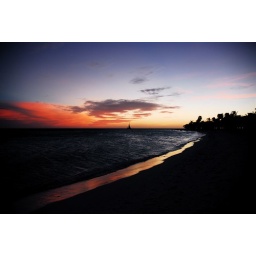
Lovely sail boat passed while the sun dropped, stunning in real life, a little fake on my camera.